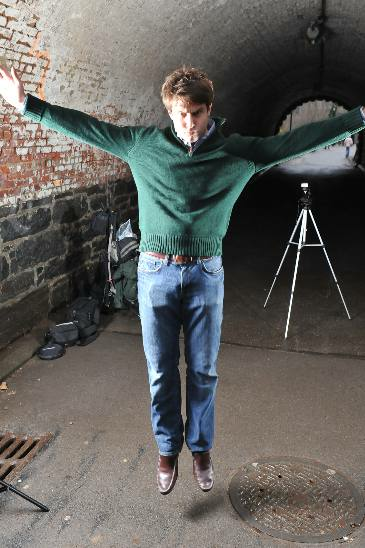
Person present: Yes